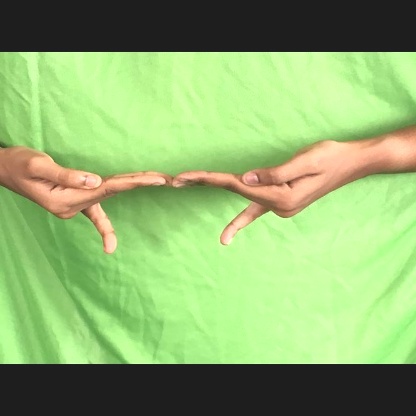
Mudra: Khatva